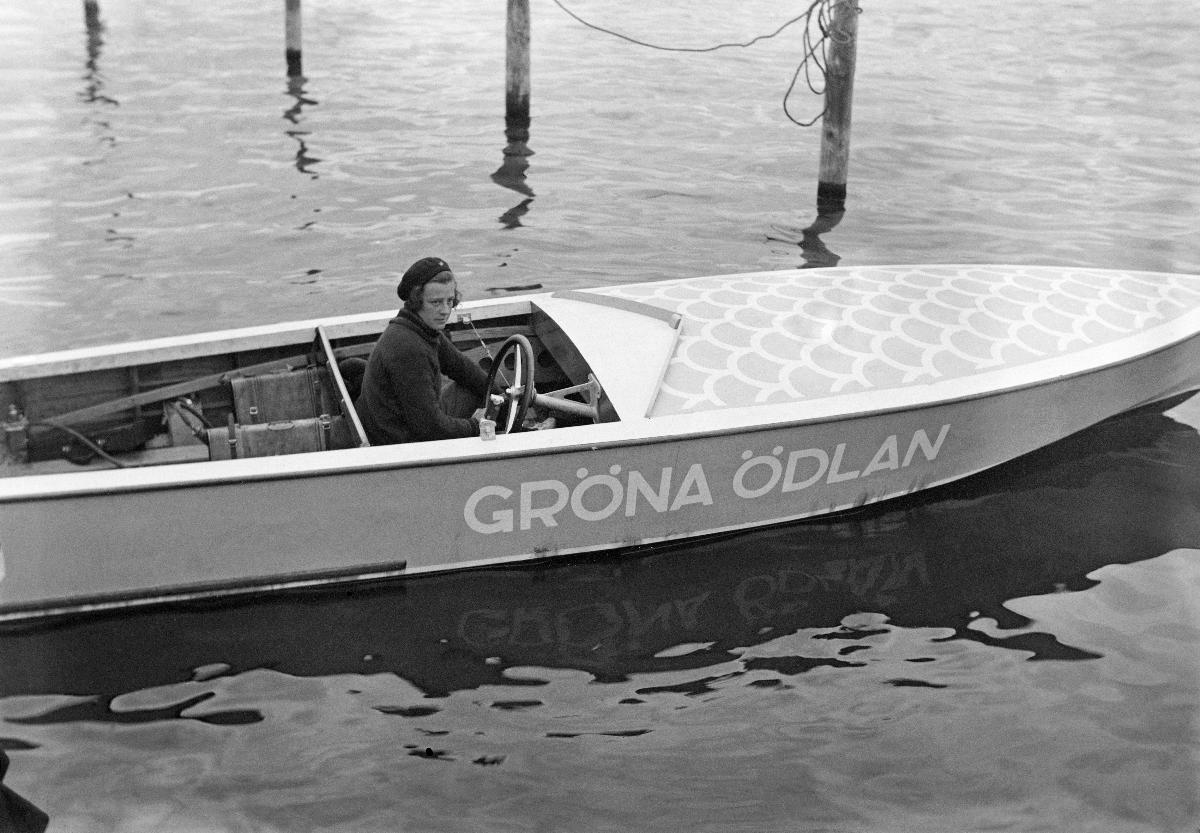
Erik Estlanderin Gröna Ödlan -moottorivene
Erik Estlanders motorbåt Gröna Ödlan; Erik Estlander's racing boat Gröna Ödlan
sisällön kuvaus: Erik Estlanderin Gröna Ödlan -moottorivene. Ajajana Maja Estlander. Suomen Moottorikerhon maratonkilpailu Helsinki-Porvoo. content description: Erik Estlander's racing boat Gröna Ödlan. Driver Maja Estlander. innehållsbeskrivning: Erik Estlanders motorbåt Gröna Ödlan. Förare Maja Estlander. Finlands motorbåtsklubbs maratontävling Helsingfors-Borgå.
Kuvaaja: Sundström, Hugo, kuvaaja
Vuosi: 1932
Paikka: Suomi, Uusimaa, Helsinki
Aiheet: moottoriveneet; kilpa-ajajat; naiset; veneet; HBL; motorboats; women; sports; motor sports; motor boats; boats; drivers; racing boats; motorbåtar; kvinnor; sport; idrott; motorsport; båtar; förare